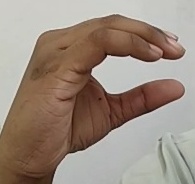
ASL sign: C